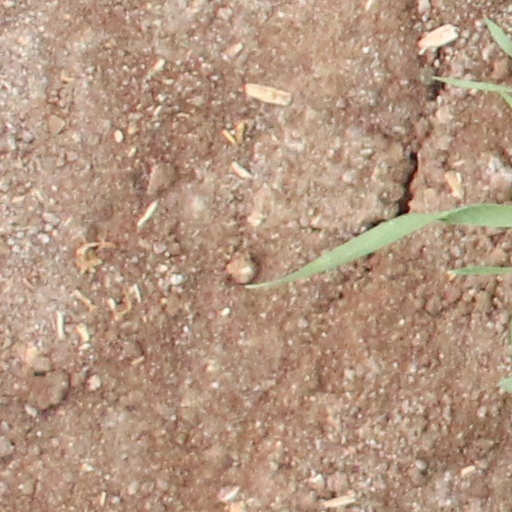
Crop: wheat